Describe the emotion expressed in this image:  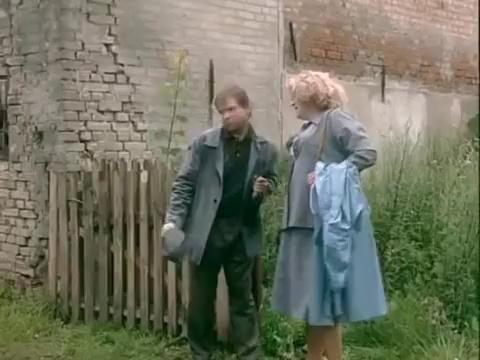
This person displays Fear, valence and arousal with moderate intensity.